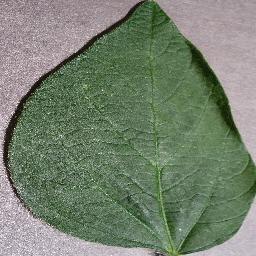
Label: Soybean___healthy